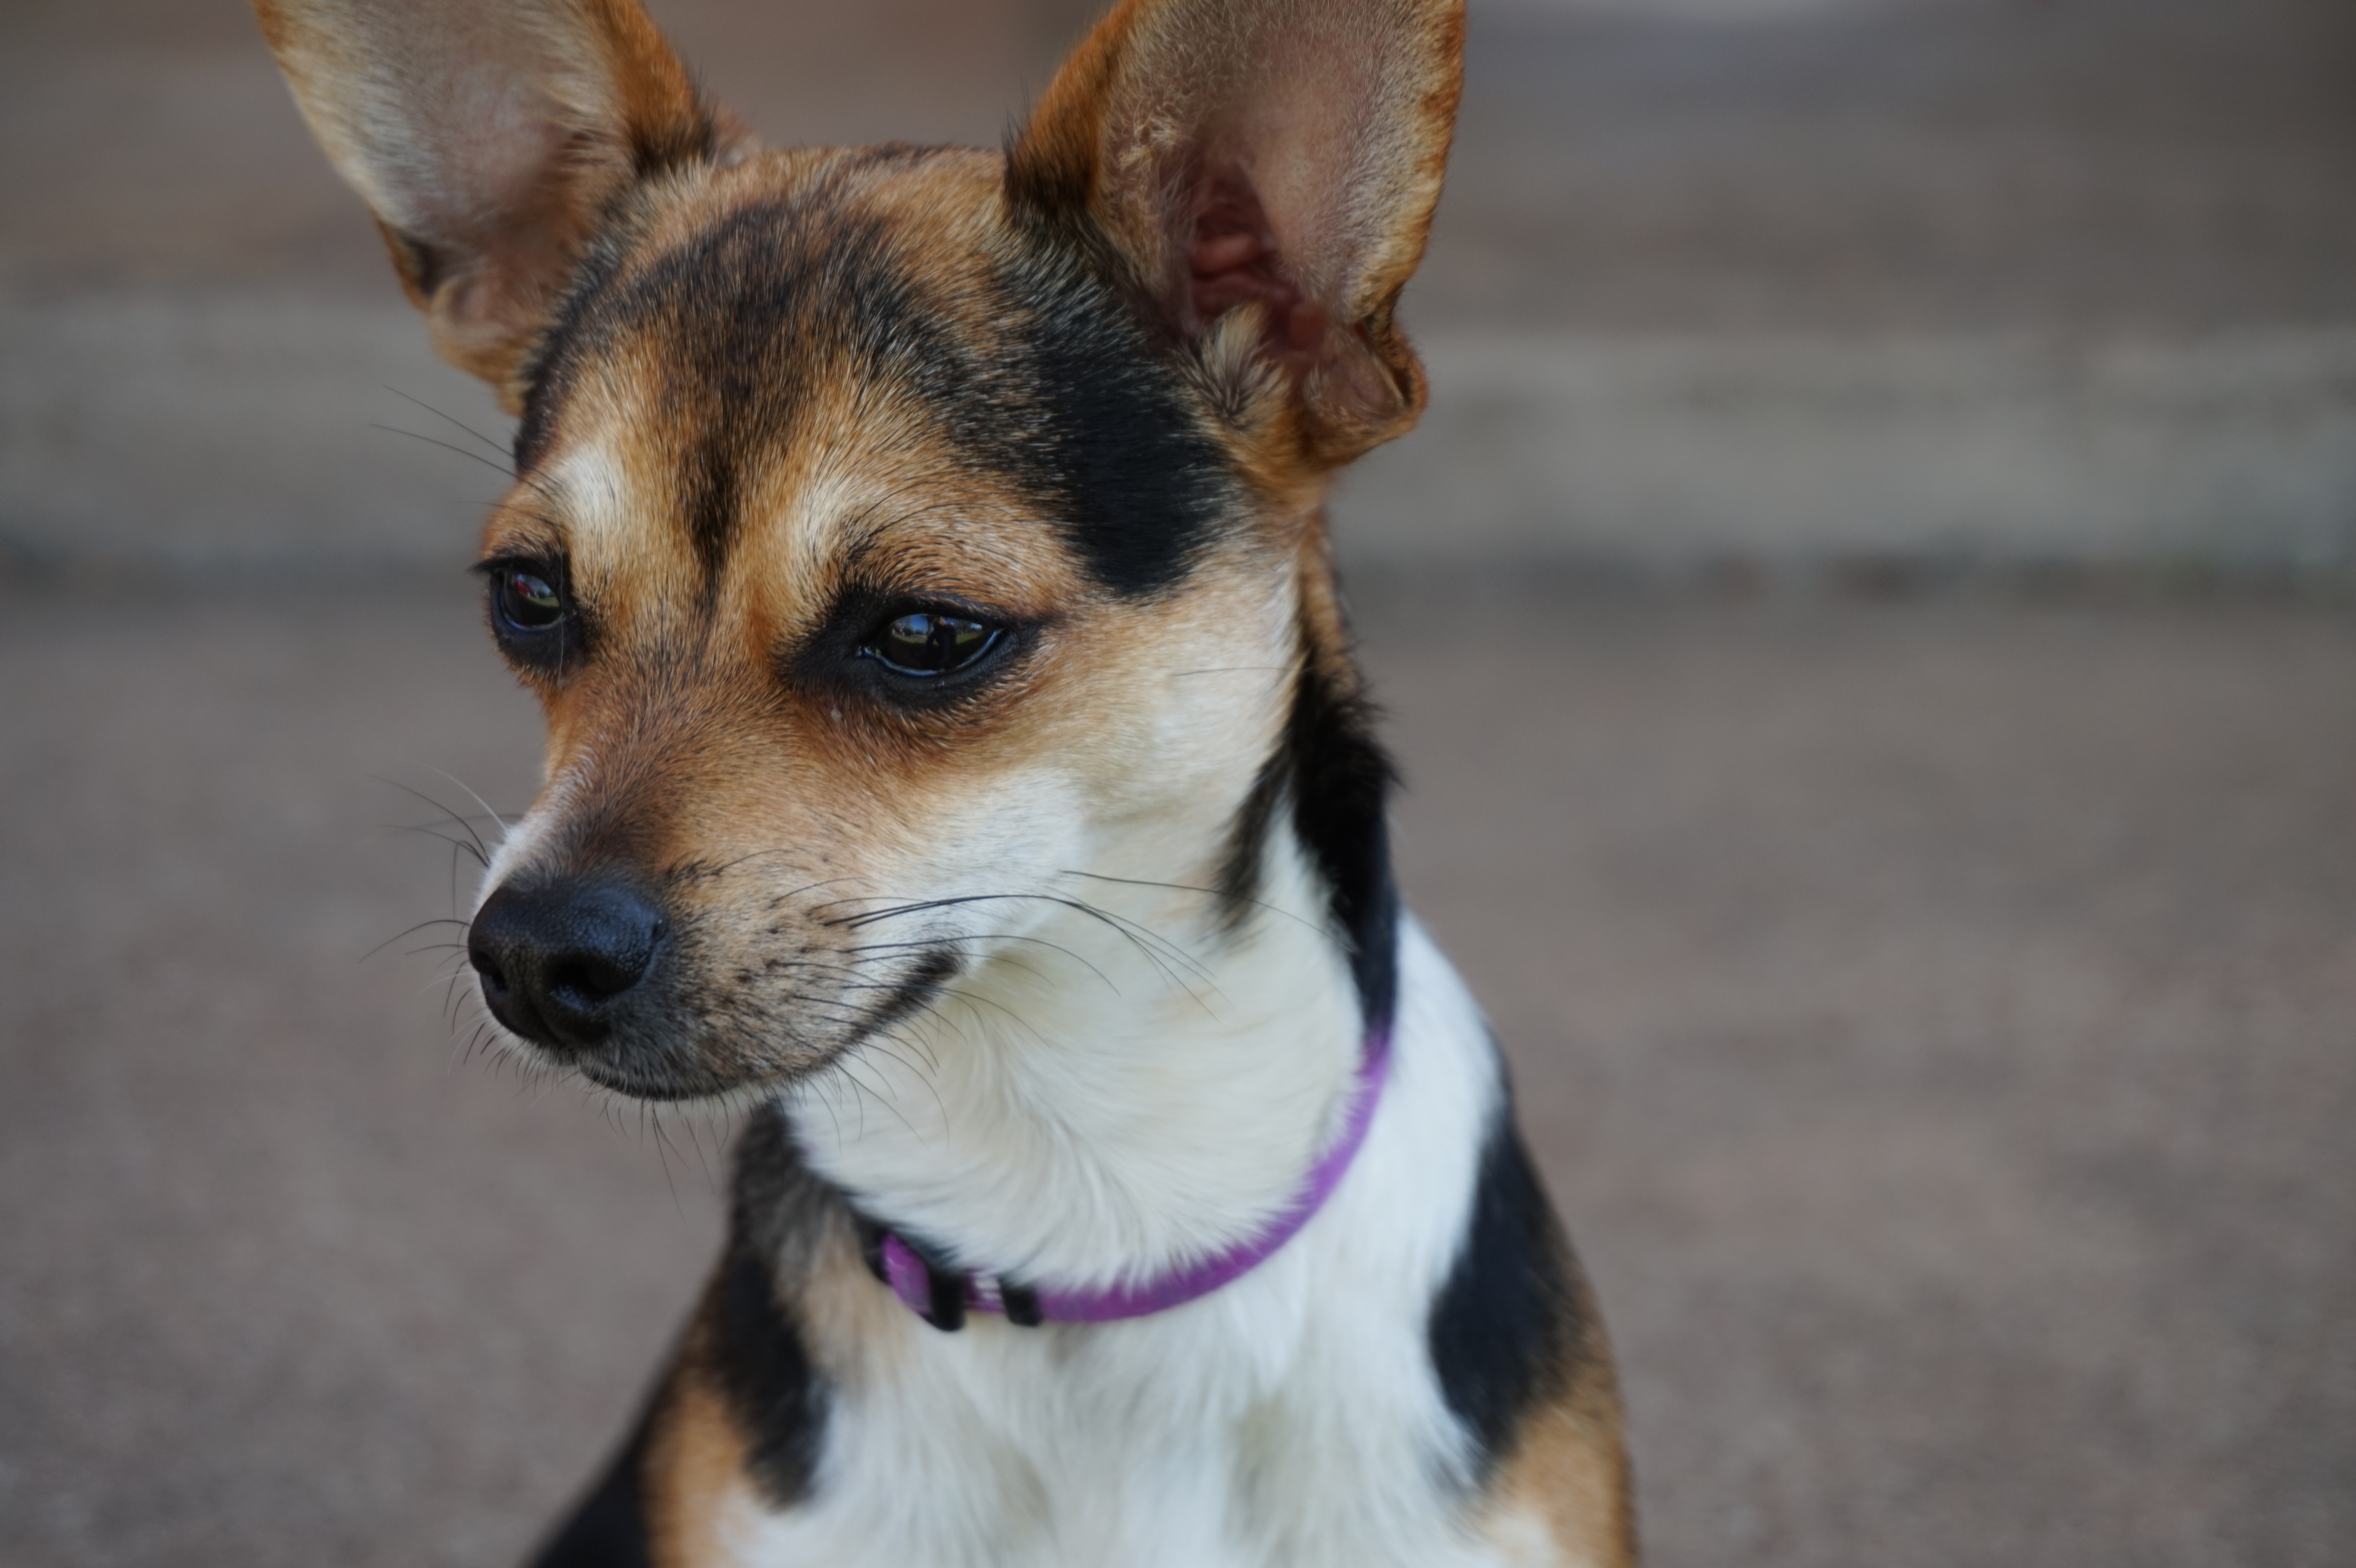
white, puppy, dog, animal, cute, canine, summer, female, pet, portrait, young, macro, small, brown, mammal, black, close, fun, happy, vertebrate, chihuahua, mix, domestic, dog breed, terrier, breed, doggy, dog like mammal, carnivoran, dog breed group, norwegian lundehund, toy fox terrier